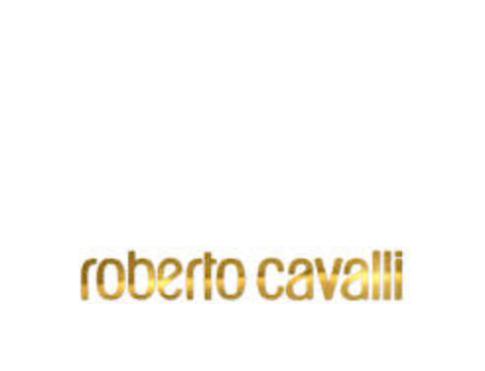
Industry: Clothes